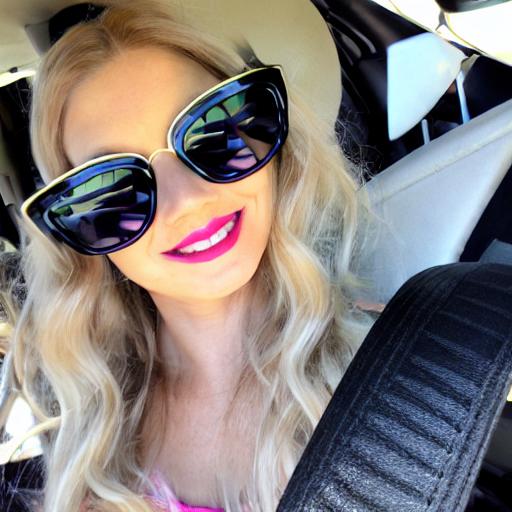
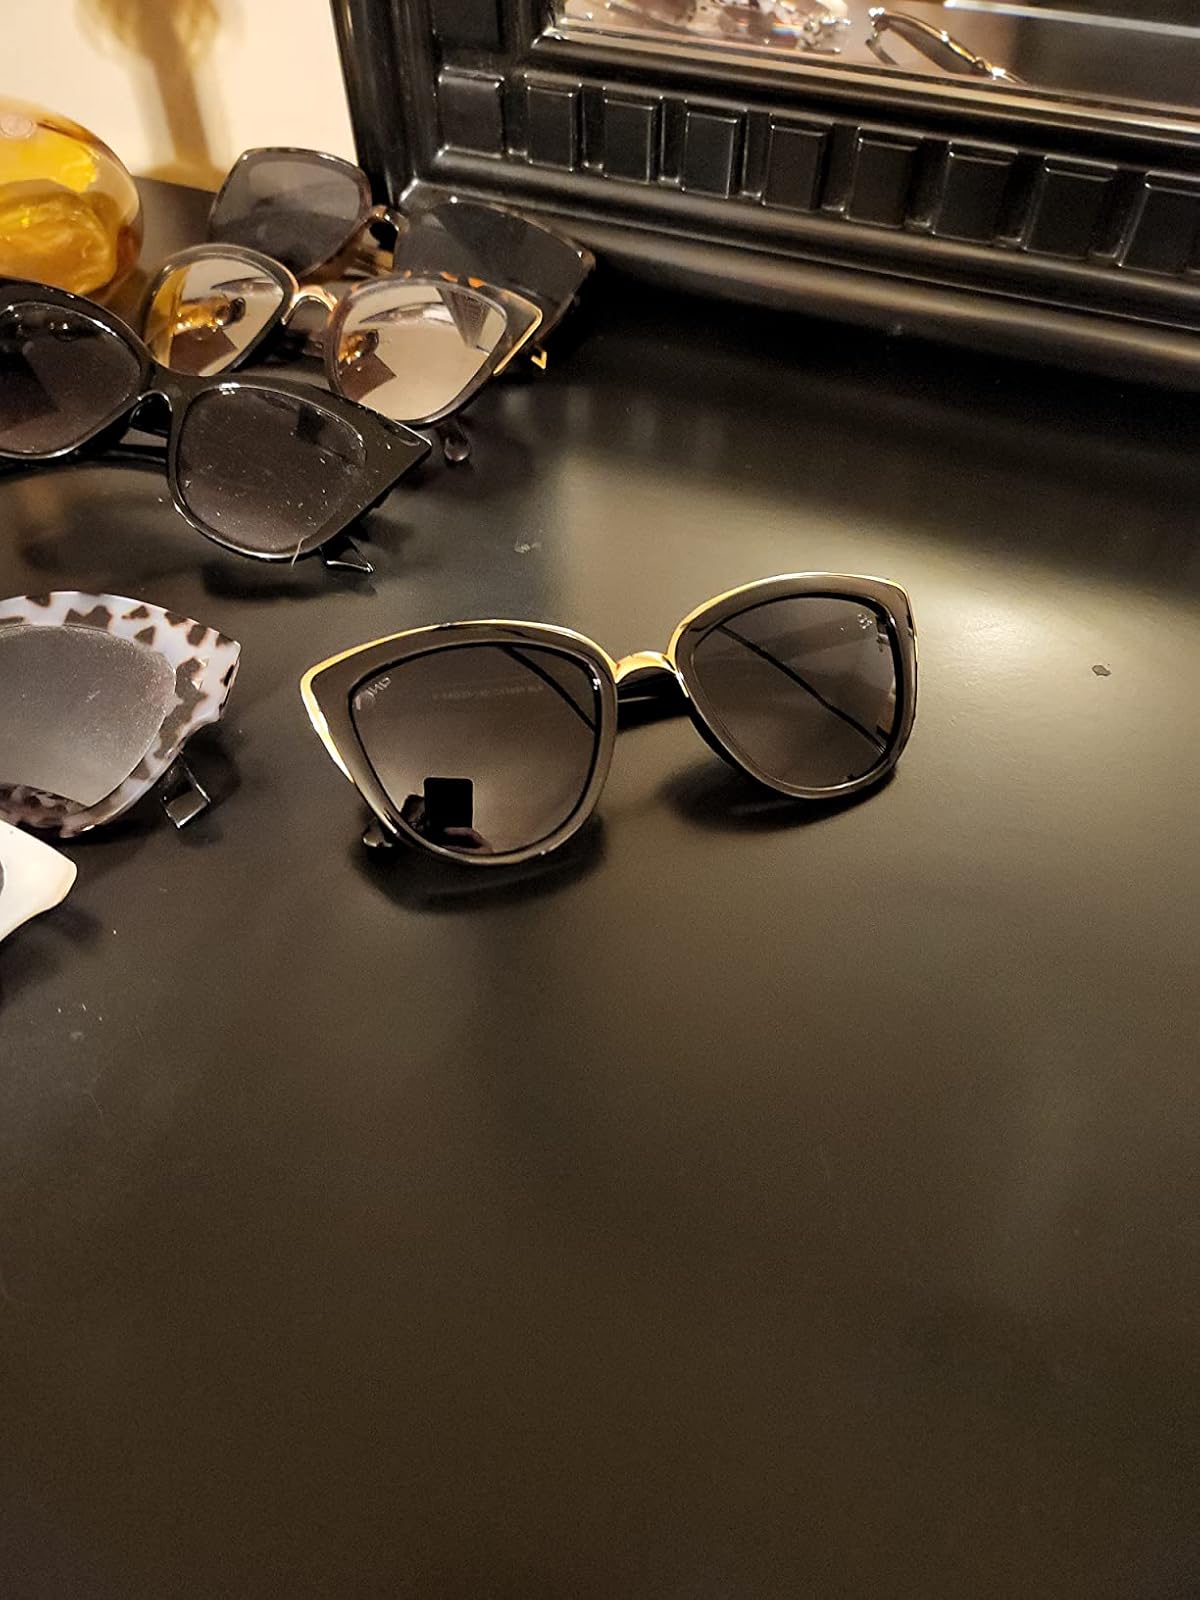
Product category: accessories_sunglasses
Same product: no